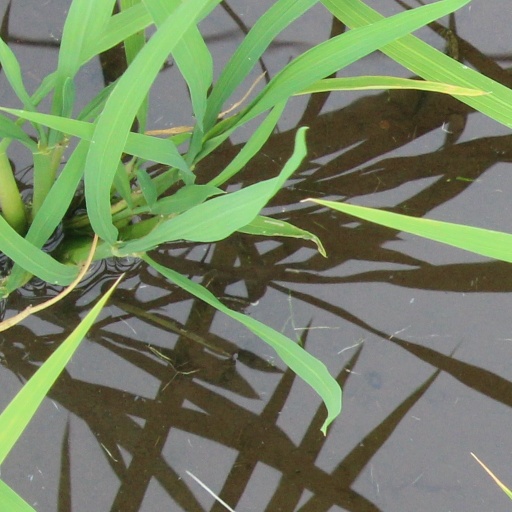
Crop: rice